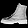
Label: Ankle boot